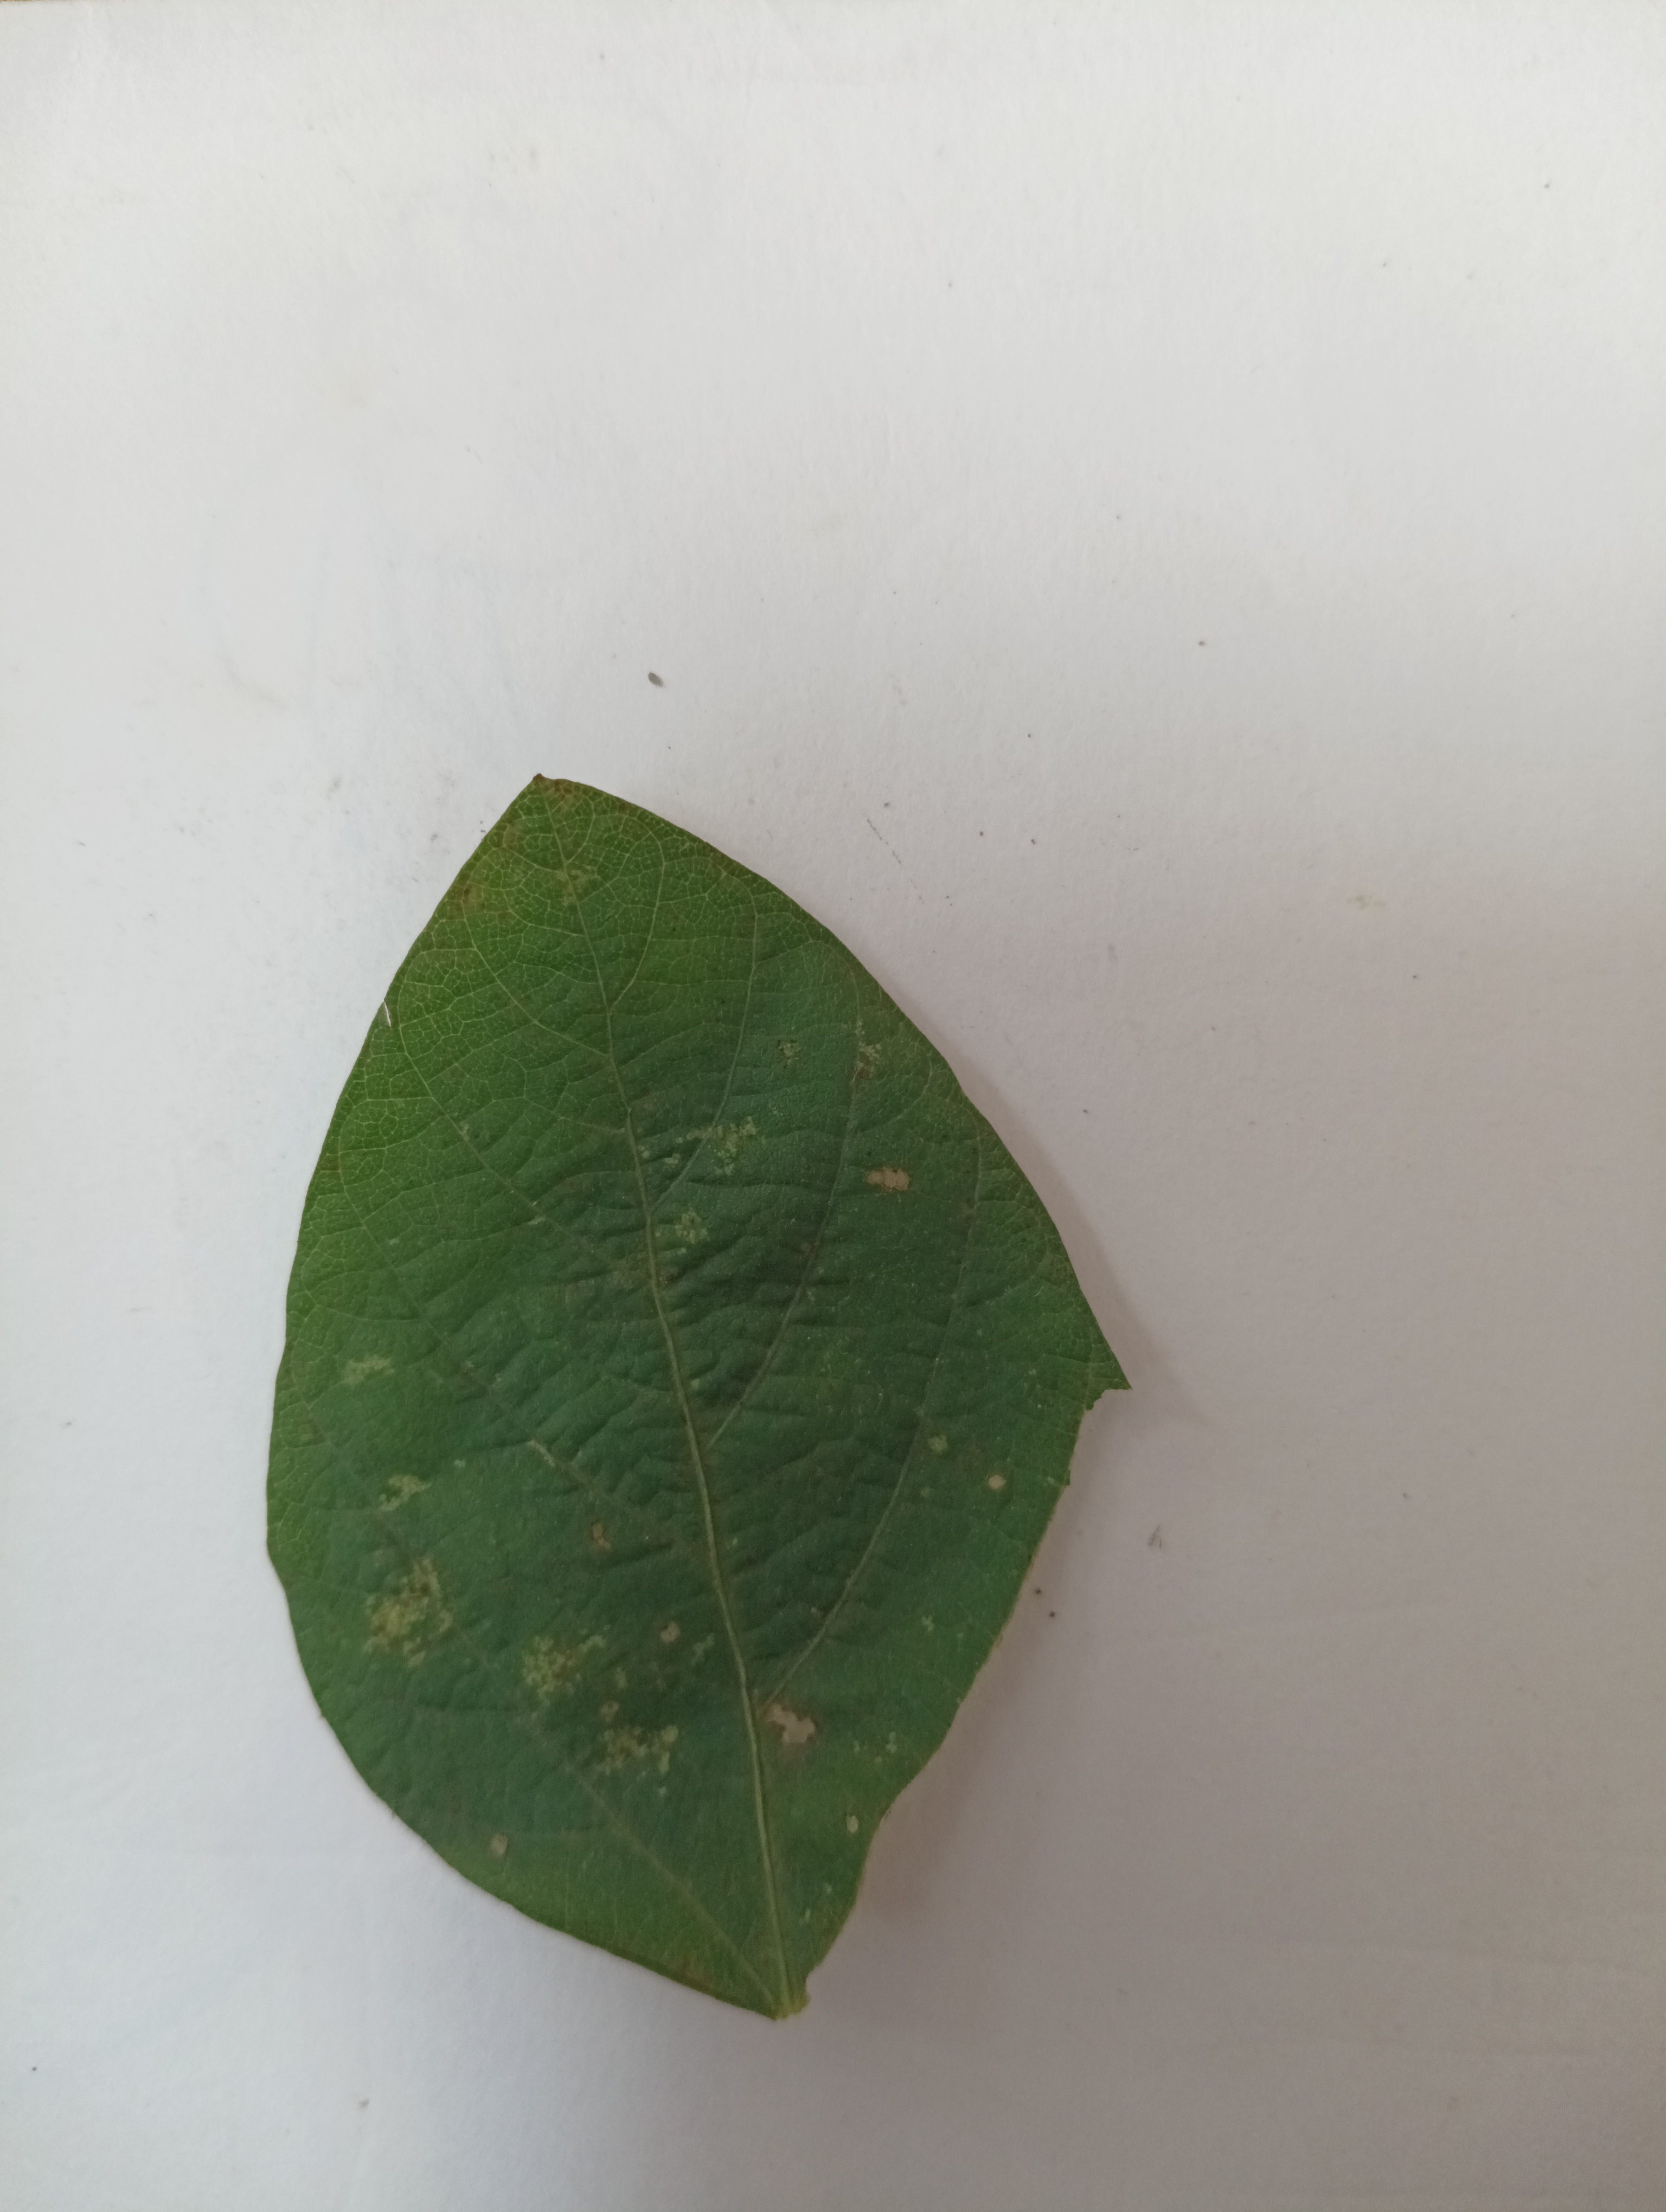
Label: Healthy